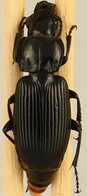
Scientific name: Pterostichus melanarius melanarius
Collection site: Chase Lake National Wildlife Refuge NEON (WOOD), plot WOOD_028